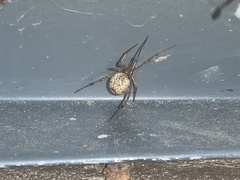
Species: Parasteatoda_tepidariorum